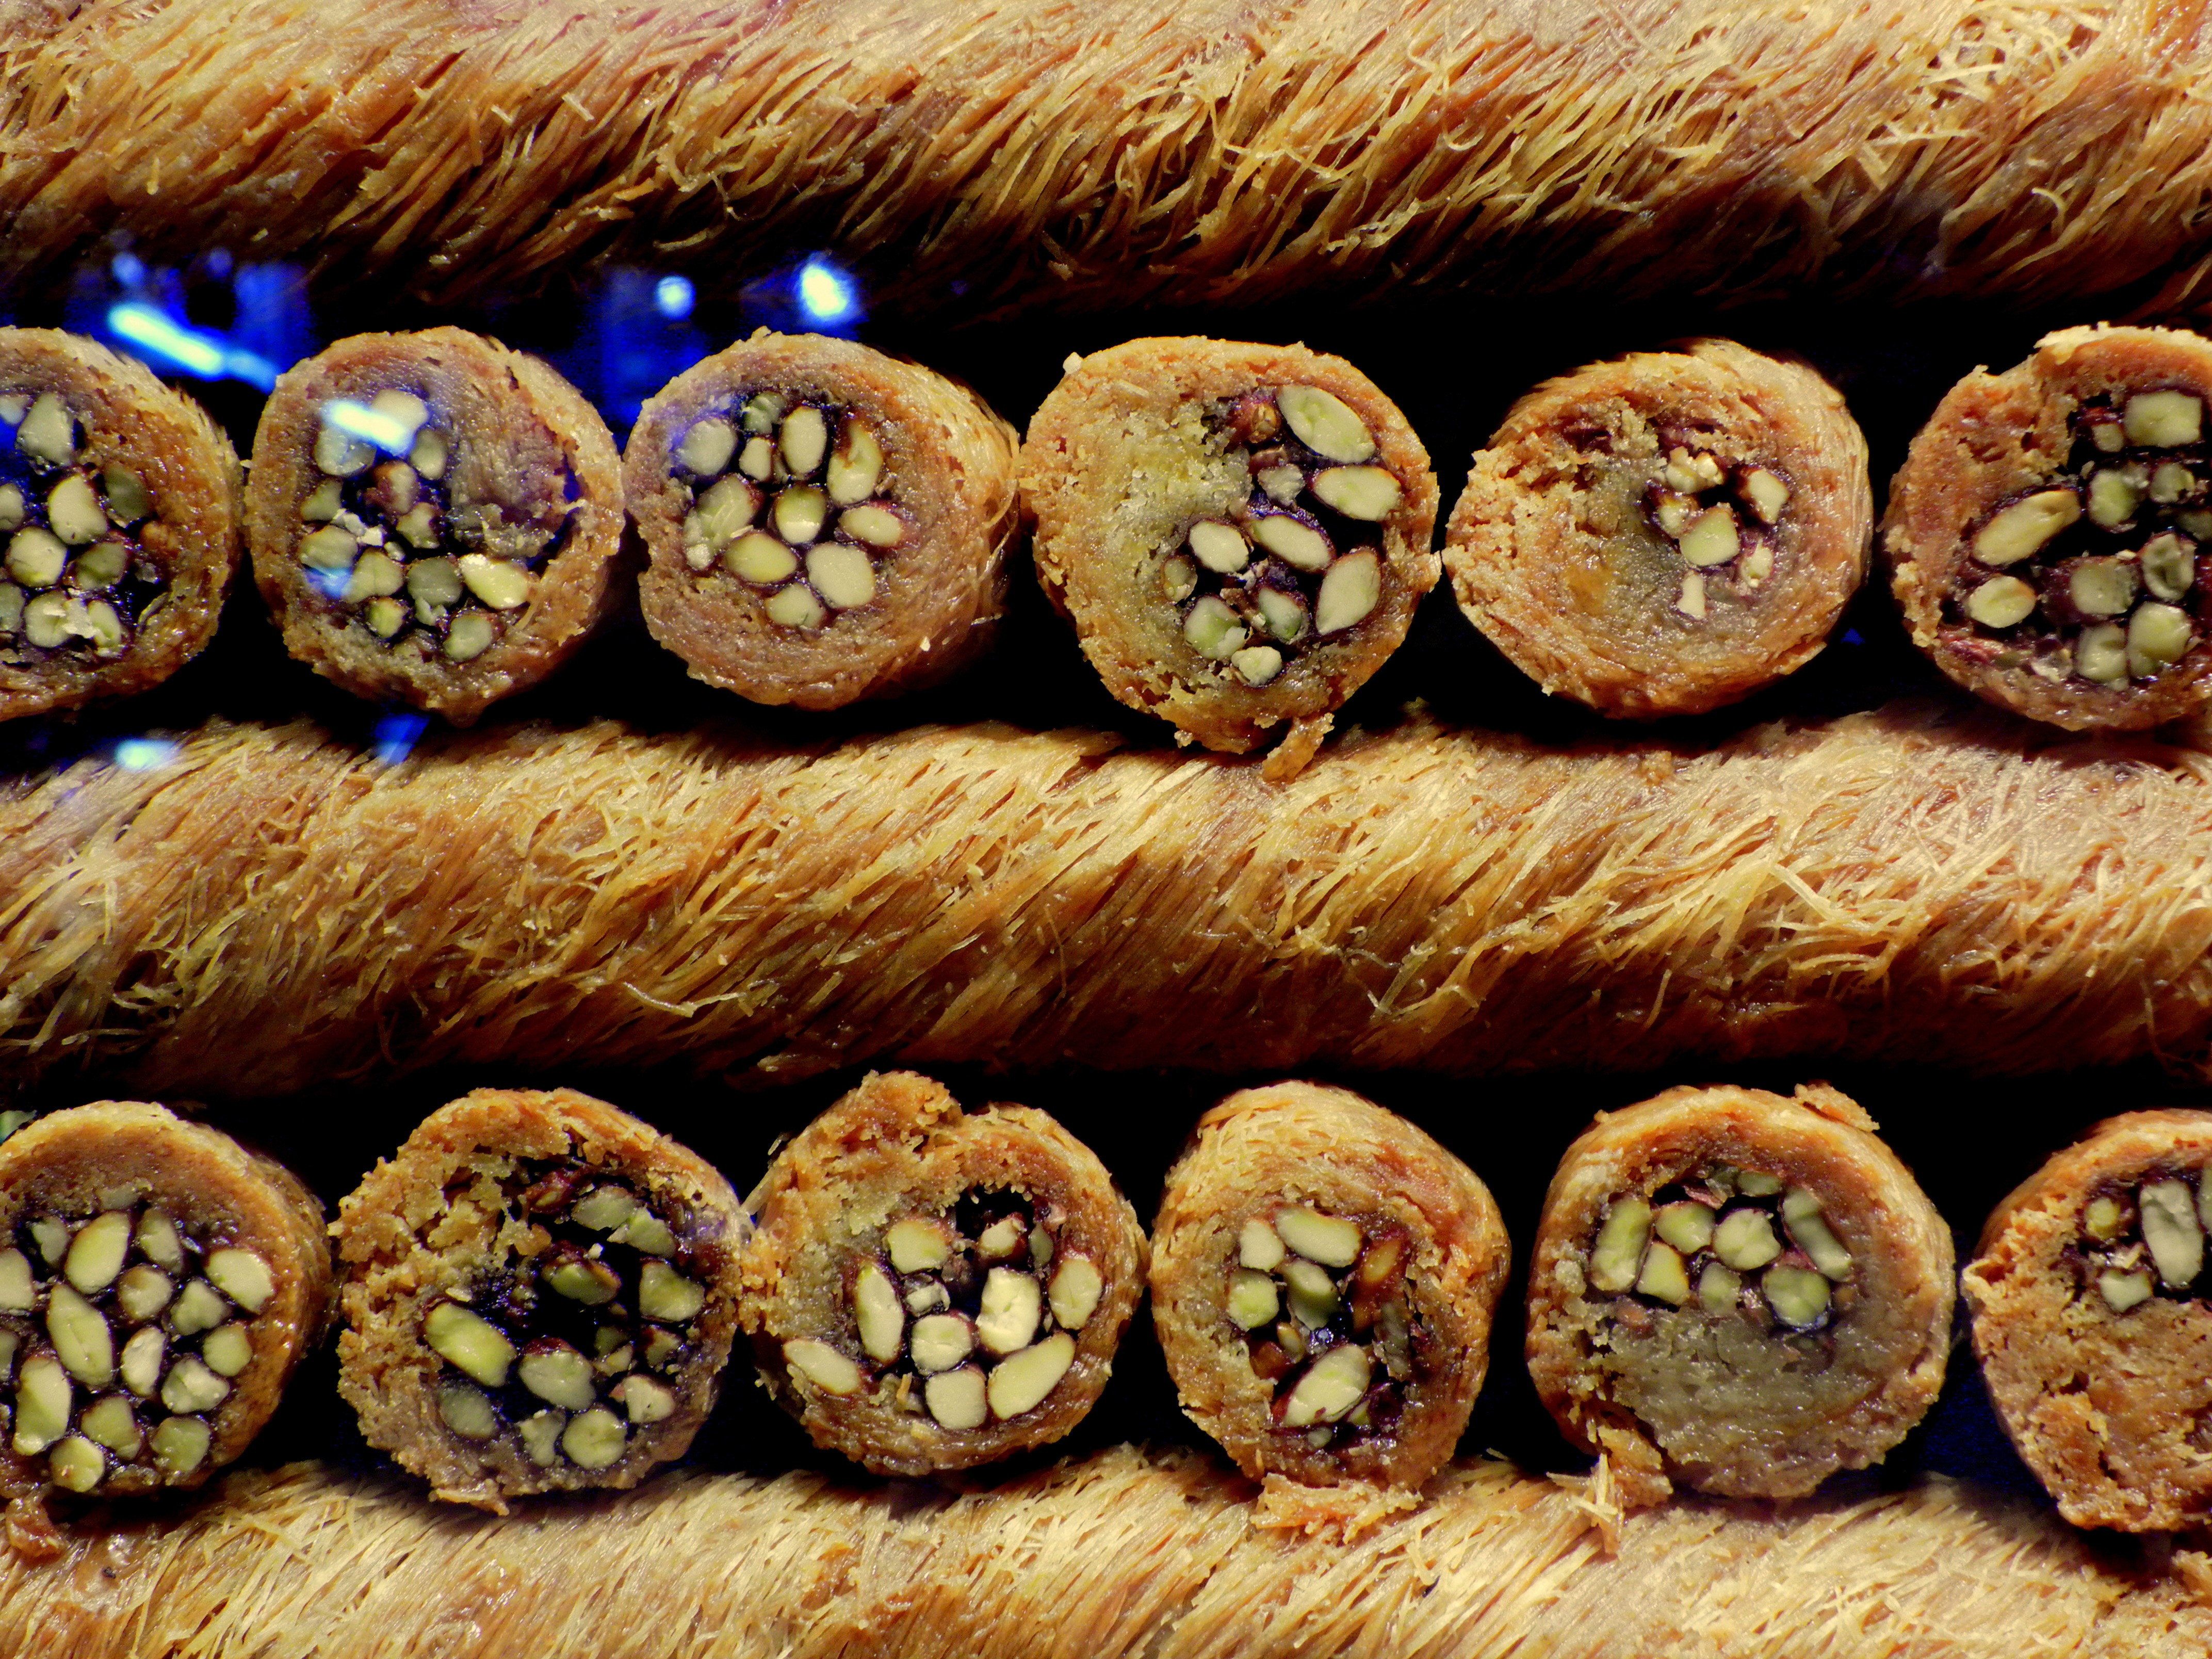
food, produce, baking, cuisine, sweets, istanbul, baked goods, bazar